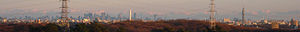
Stortokyo / Byer / Øvrige byer / Yamanashi-præfekturet
Tokyo skyline from the northwest. The skyscrapers of Shinjuku lie 23 kilometers away on the other side of farms, parks, and suburbia. The trees in the foreground are the border of Tokyo and Saitama.
Stortokyo er et storbyområde i Kantō-regionen, Japan, som består af det meste af præfekturerne Chiba, Kanagawa, Saitama og Tokyo-præfekturet. På japansk har området flere navne: Hovedstadsregionen, En Metropolis og andre.